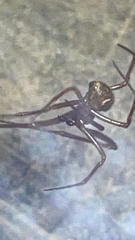
Species: Parasteatoda_tepidariorum